Luke Murianka

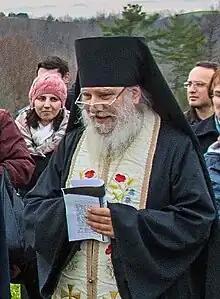
Luke

Bishop Luke (secular name Mark Murianka, ; November 10, 1951) is an American church leader. He serves as bishop of the Russian Orthodox Church Outside Russia, current abbot of Holy Trinity Monastery, rector, associate professor of patrology of Holy Trinity Orthodox Seminary in Jordanville, New York, and auxiliary bishop of Syracuse, New York.